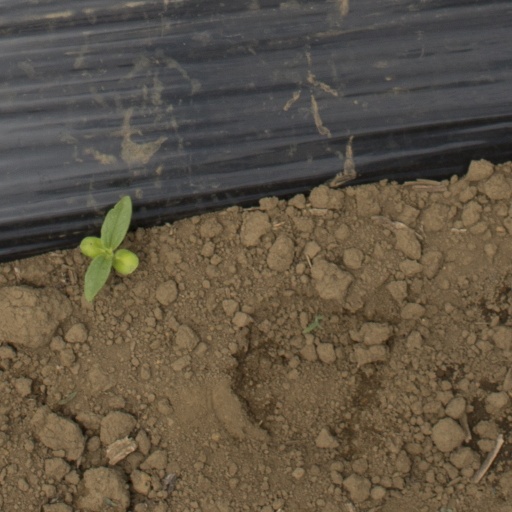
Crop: Jerusalem artichoke